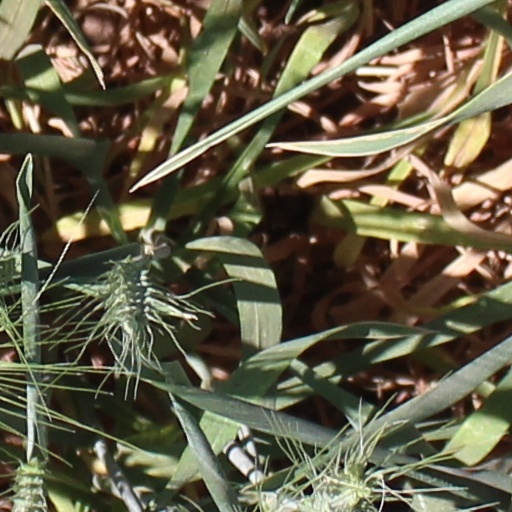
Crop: wheat